2019 in the Bahamas

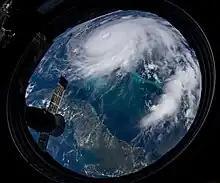
Hurricane Dorian over the Bahamas as seen from the International Space Station on 2 September 2019

This article lists events from the year 2019 in the Bahamas